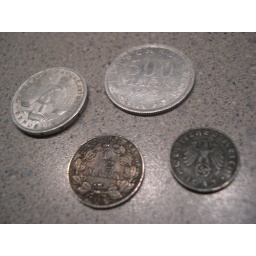
(bottom) Old silver mark piece, WWII piece. (Mixed bag of coins from an Antik shop in Heidelberg.)